Adam Hill (baseball)

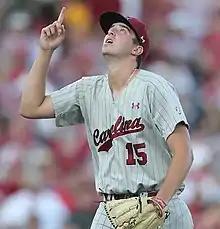
Hill with the South Carolina Gamecocks

Adam Dean Hill (born March 24, 1997) is an American professional baseball pitcher who is a free agent.